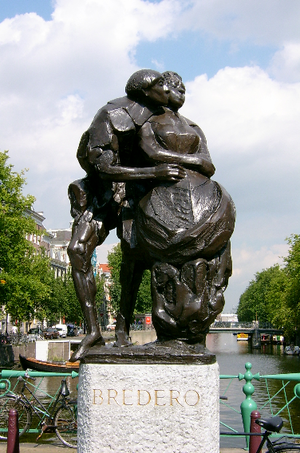
Gerbrand Adriaenszoon Bredero est un poète, chansonnier et dramaturge néerlandais originaire d'Amsterdam, artiste majeur du Siècle d'or néerlandais, imprégné de l'esprit de la fin de la Renaissance et spécialiste de la chanson burlesque en langage populaire.